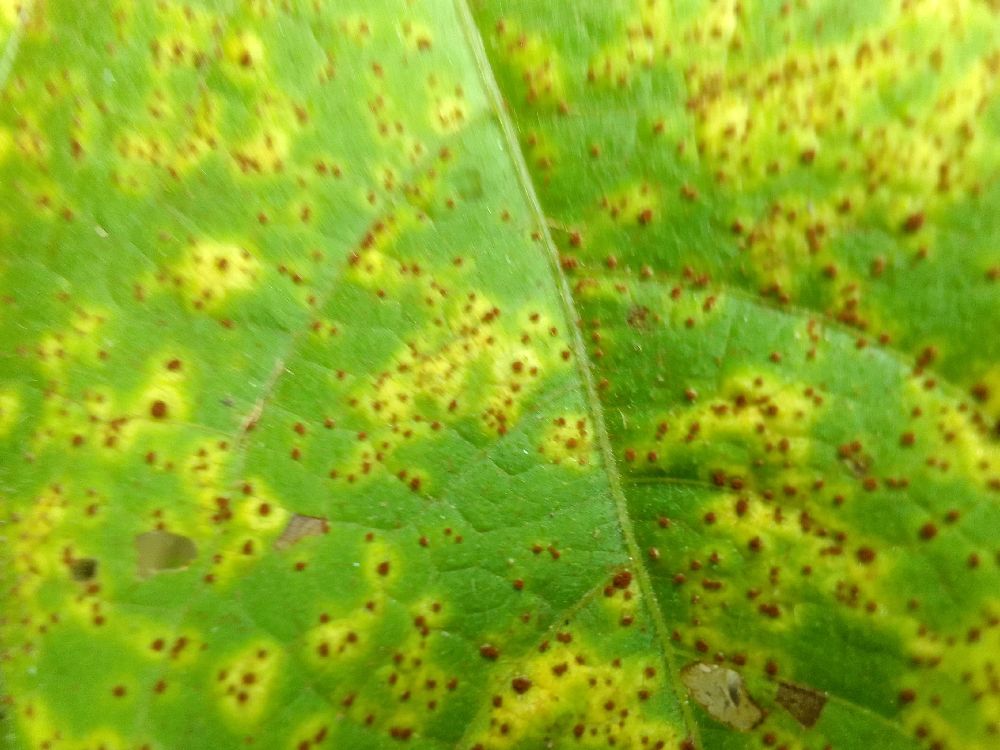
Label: rust